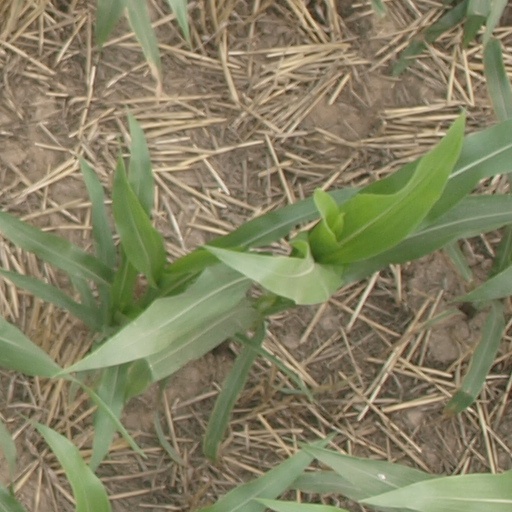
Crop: maize; corn